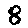
Label: 8